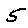
Label: 5